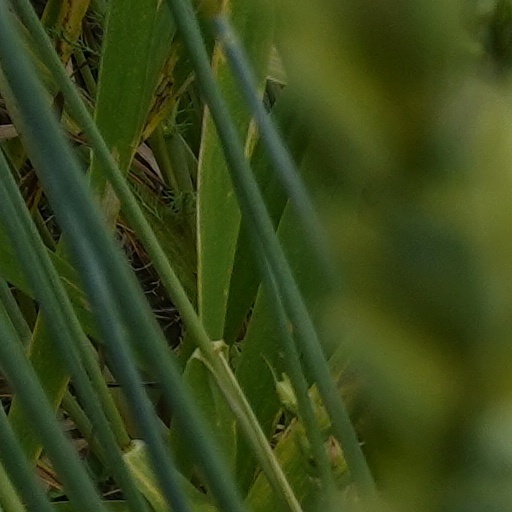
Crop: wheat